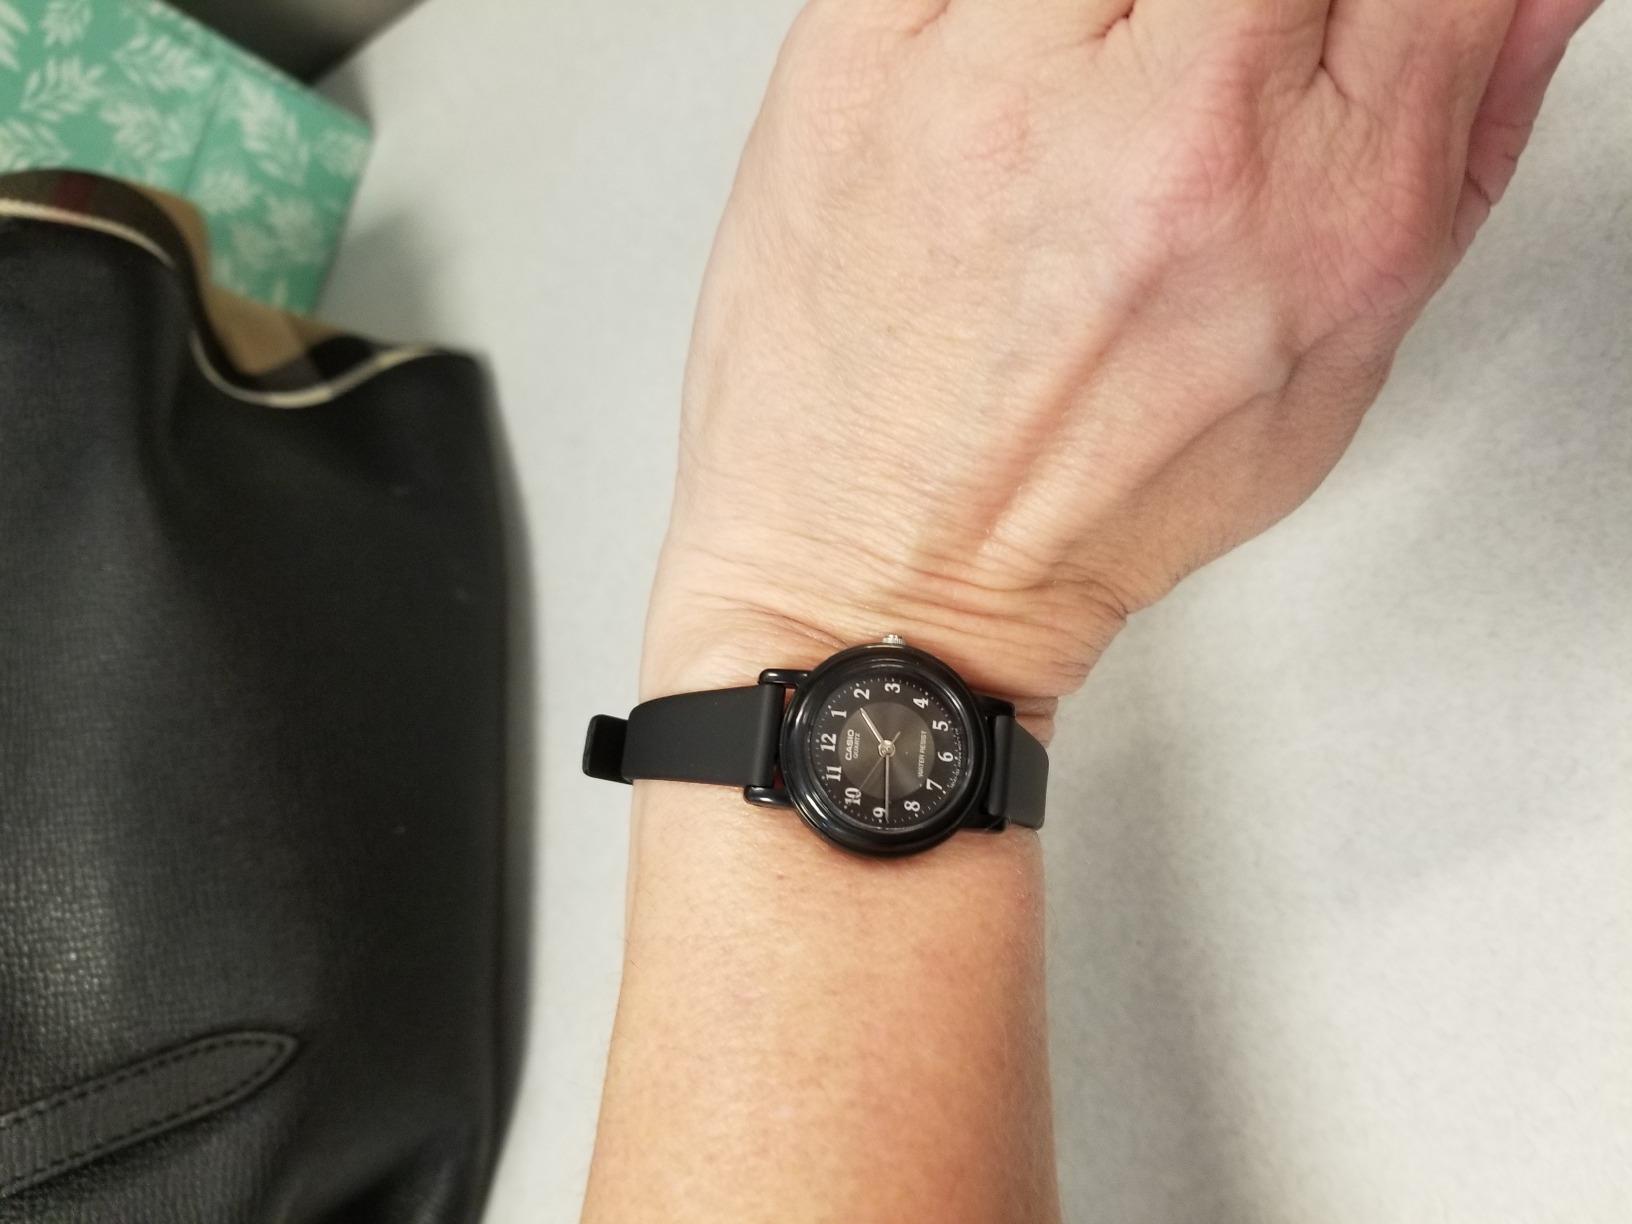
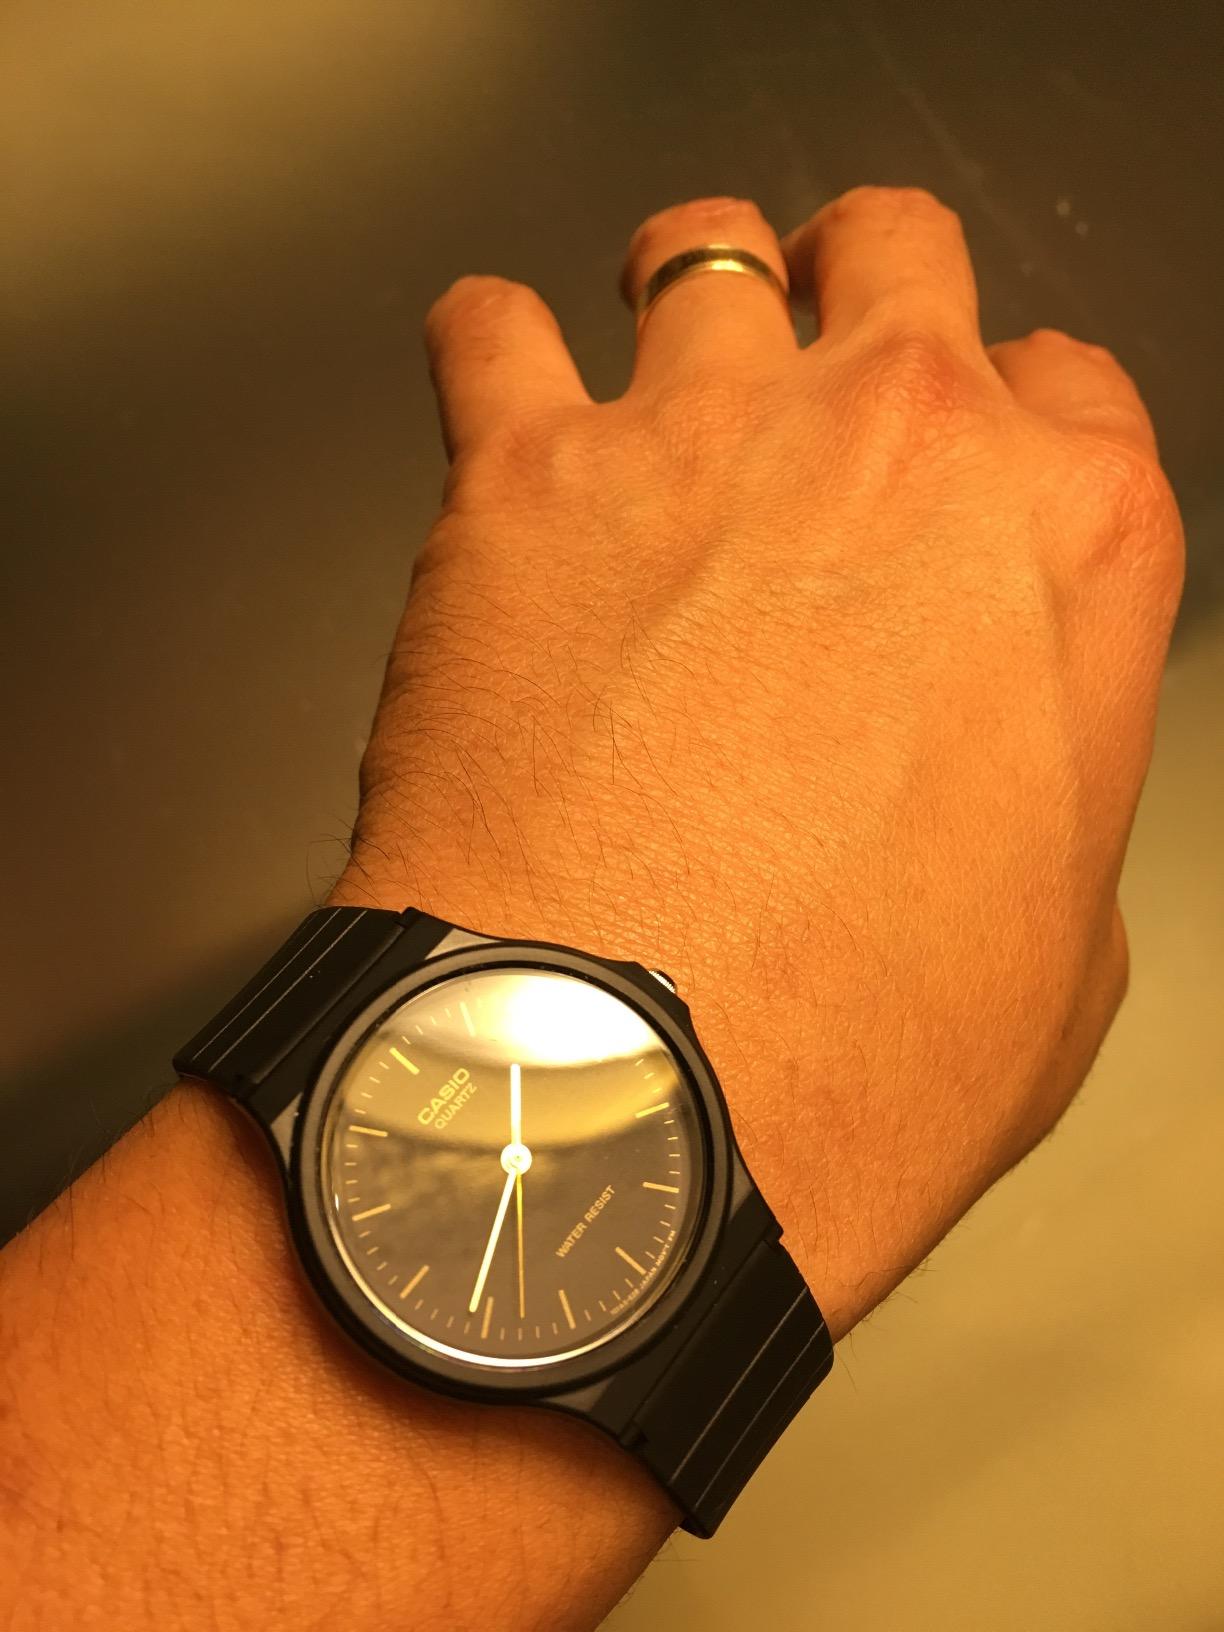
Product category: accessories_watch
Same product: no